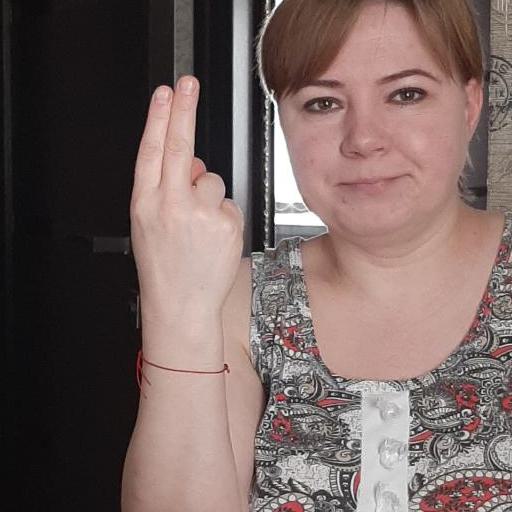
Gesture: two_up_inverted